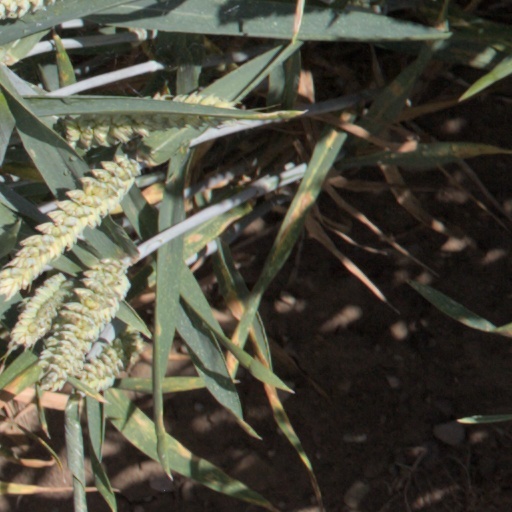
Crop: wheat